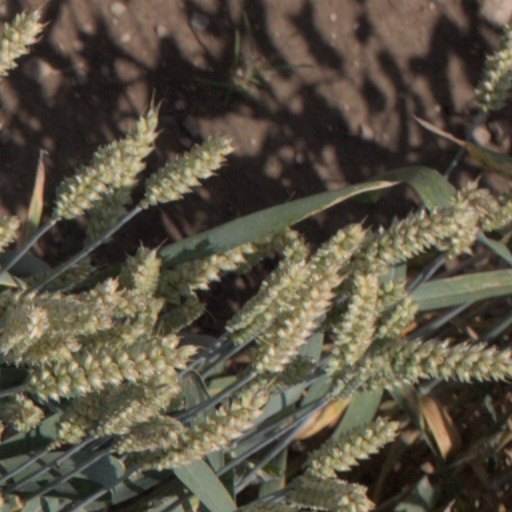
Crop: wheat